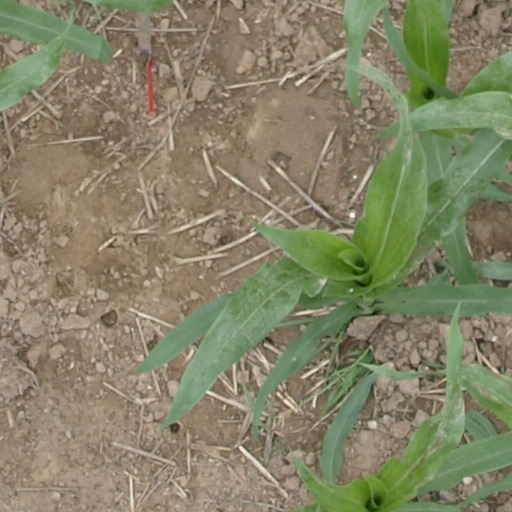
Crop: maize; corn